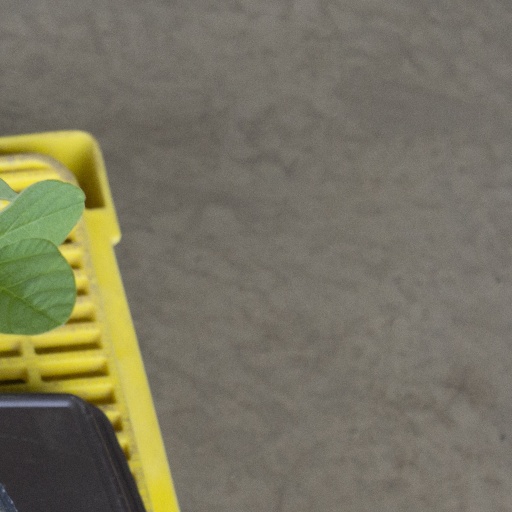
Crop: soybean